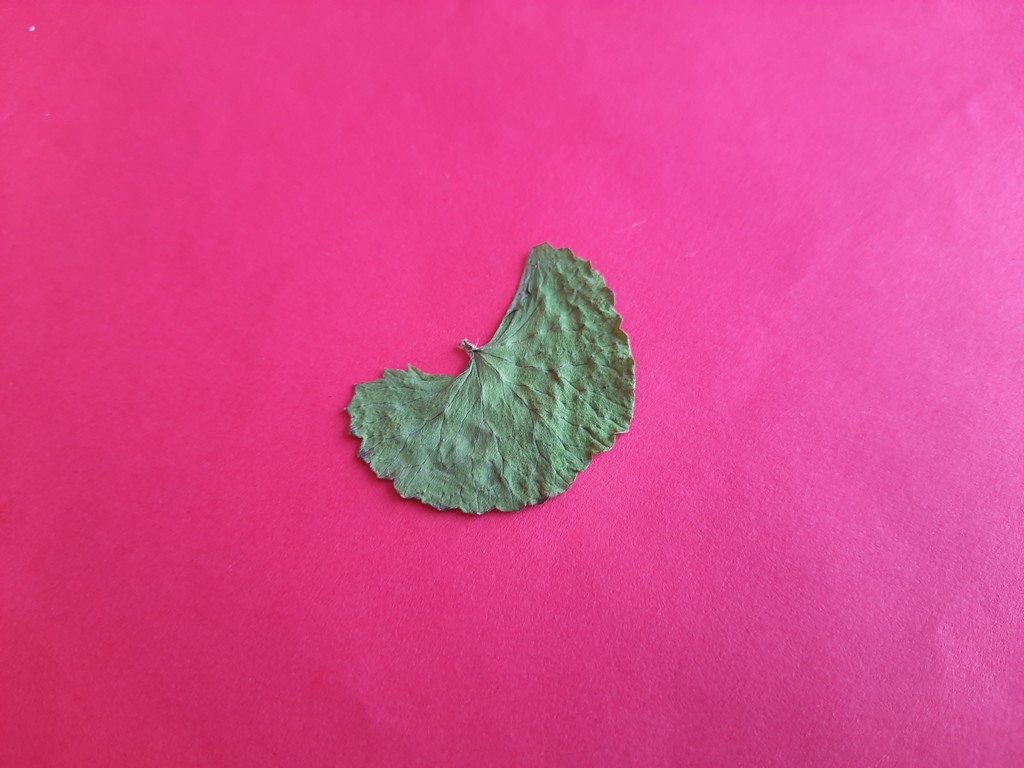
Label: Dried